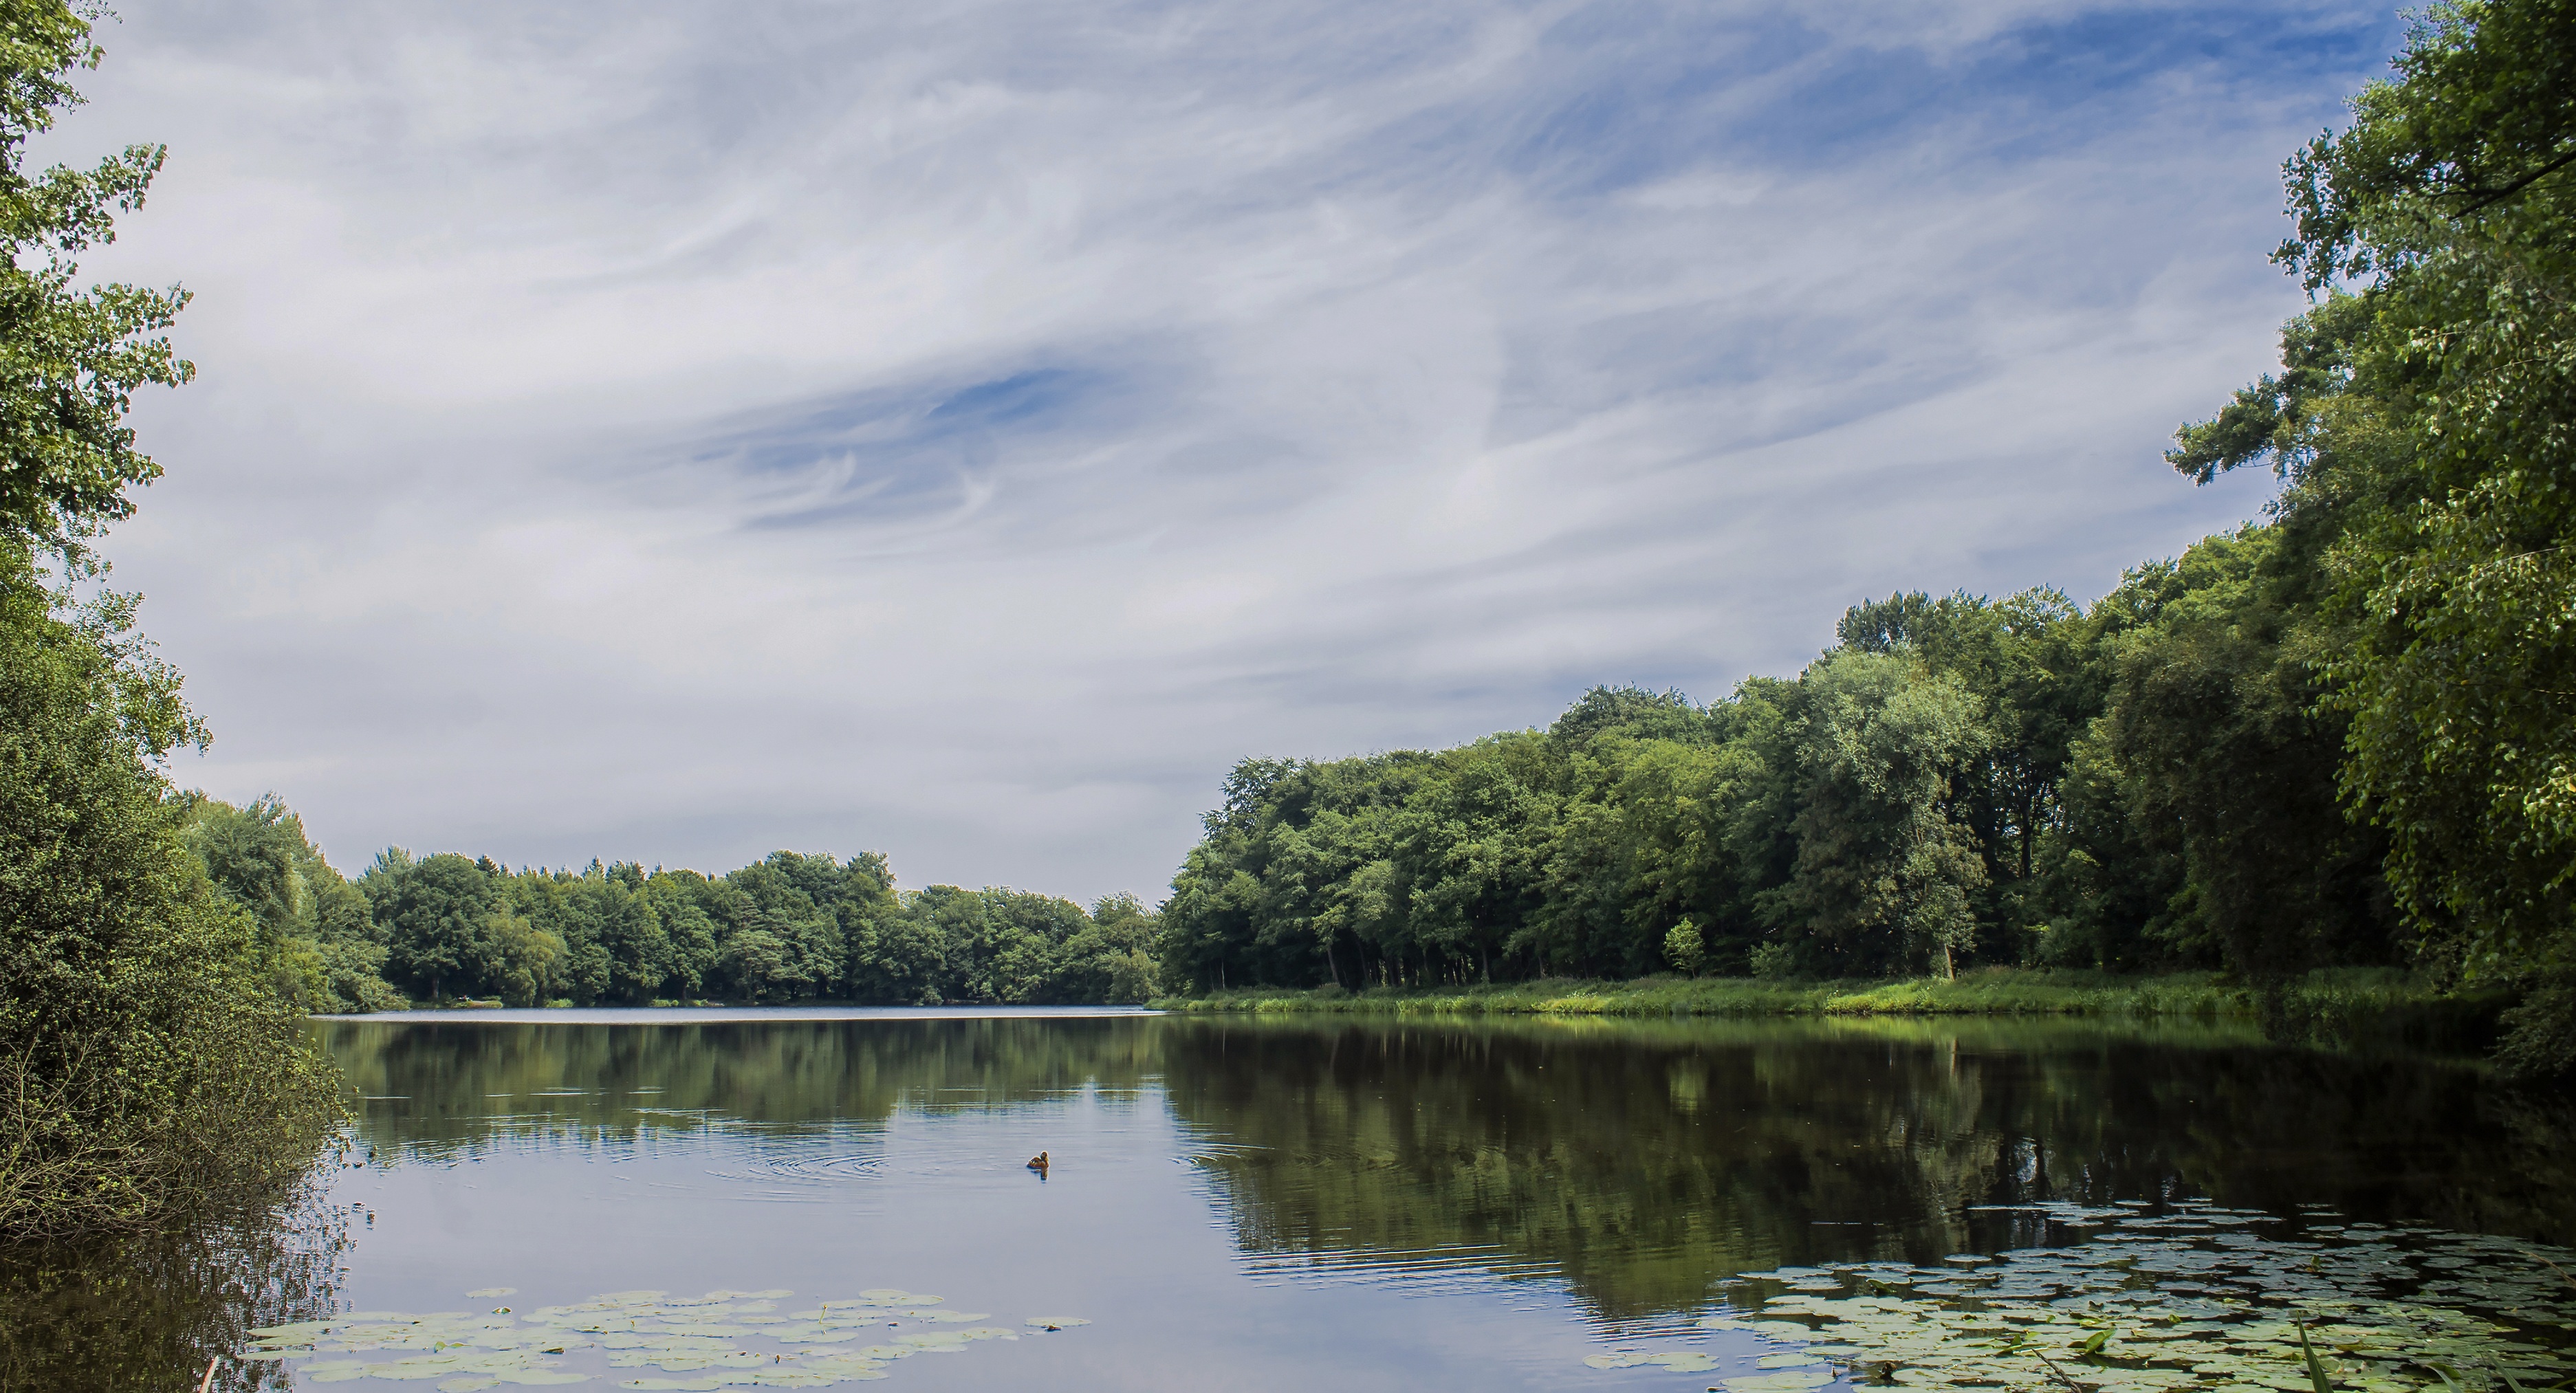
landscape, tree, water, nature, forest, sky, white, lake, river, pond, reflection, blue, reservoir, waterway, body of water, trees, clouds, wetland, habitat, loch, ecosystem, mirroring